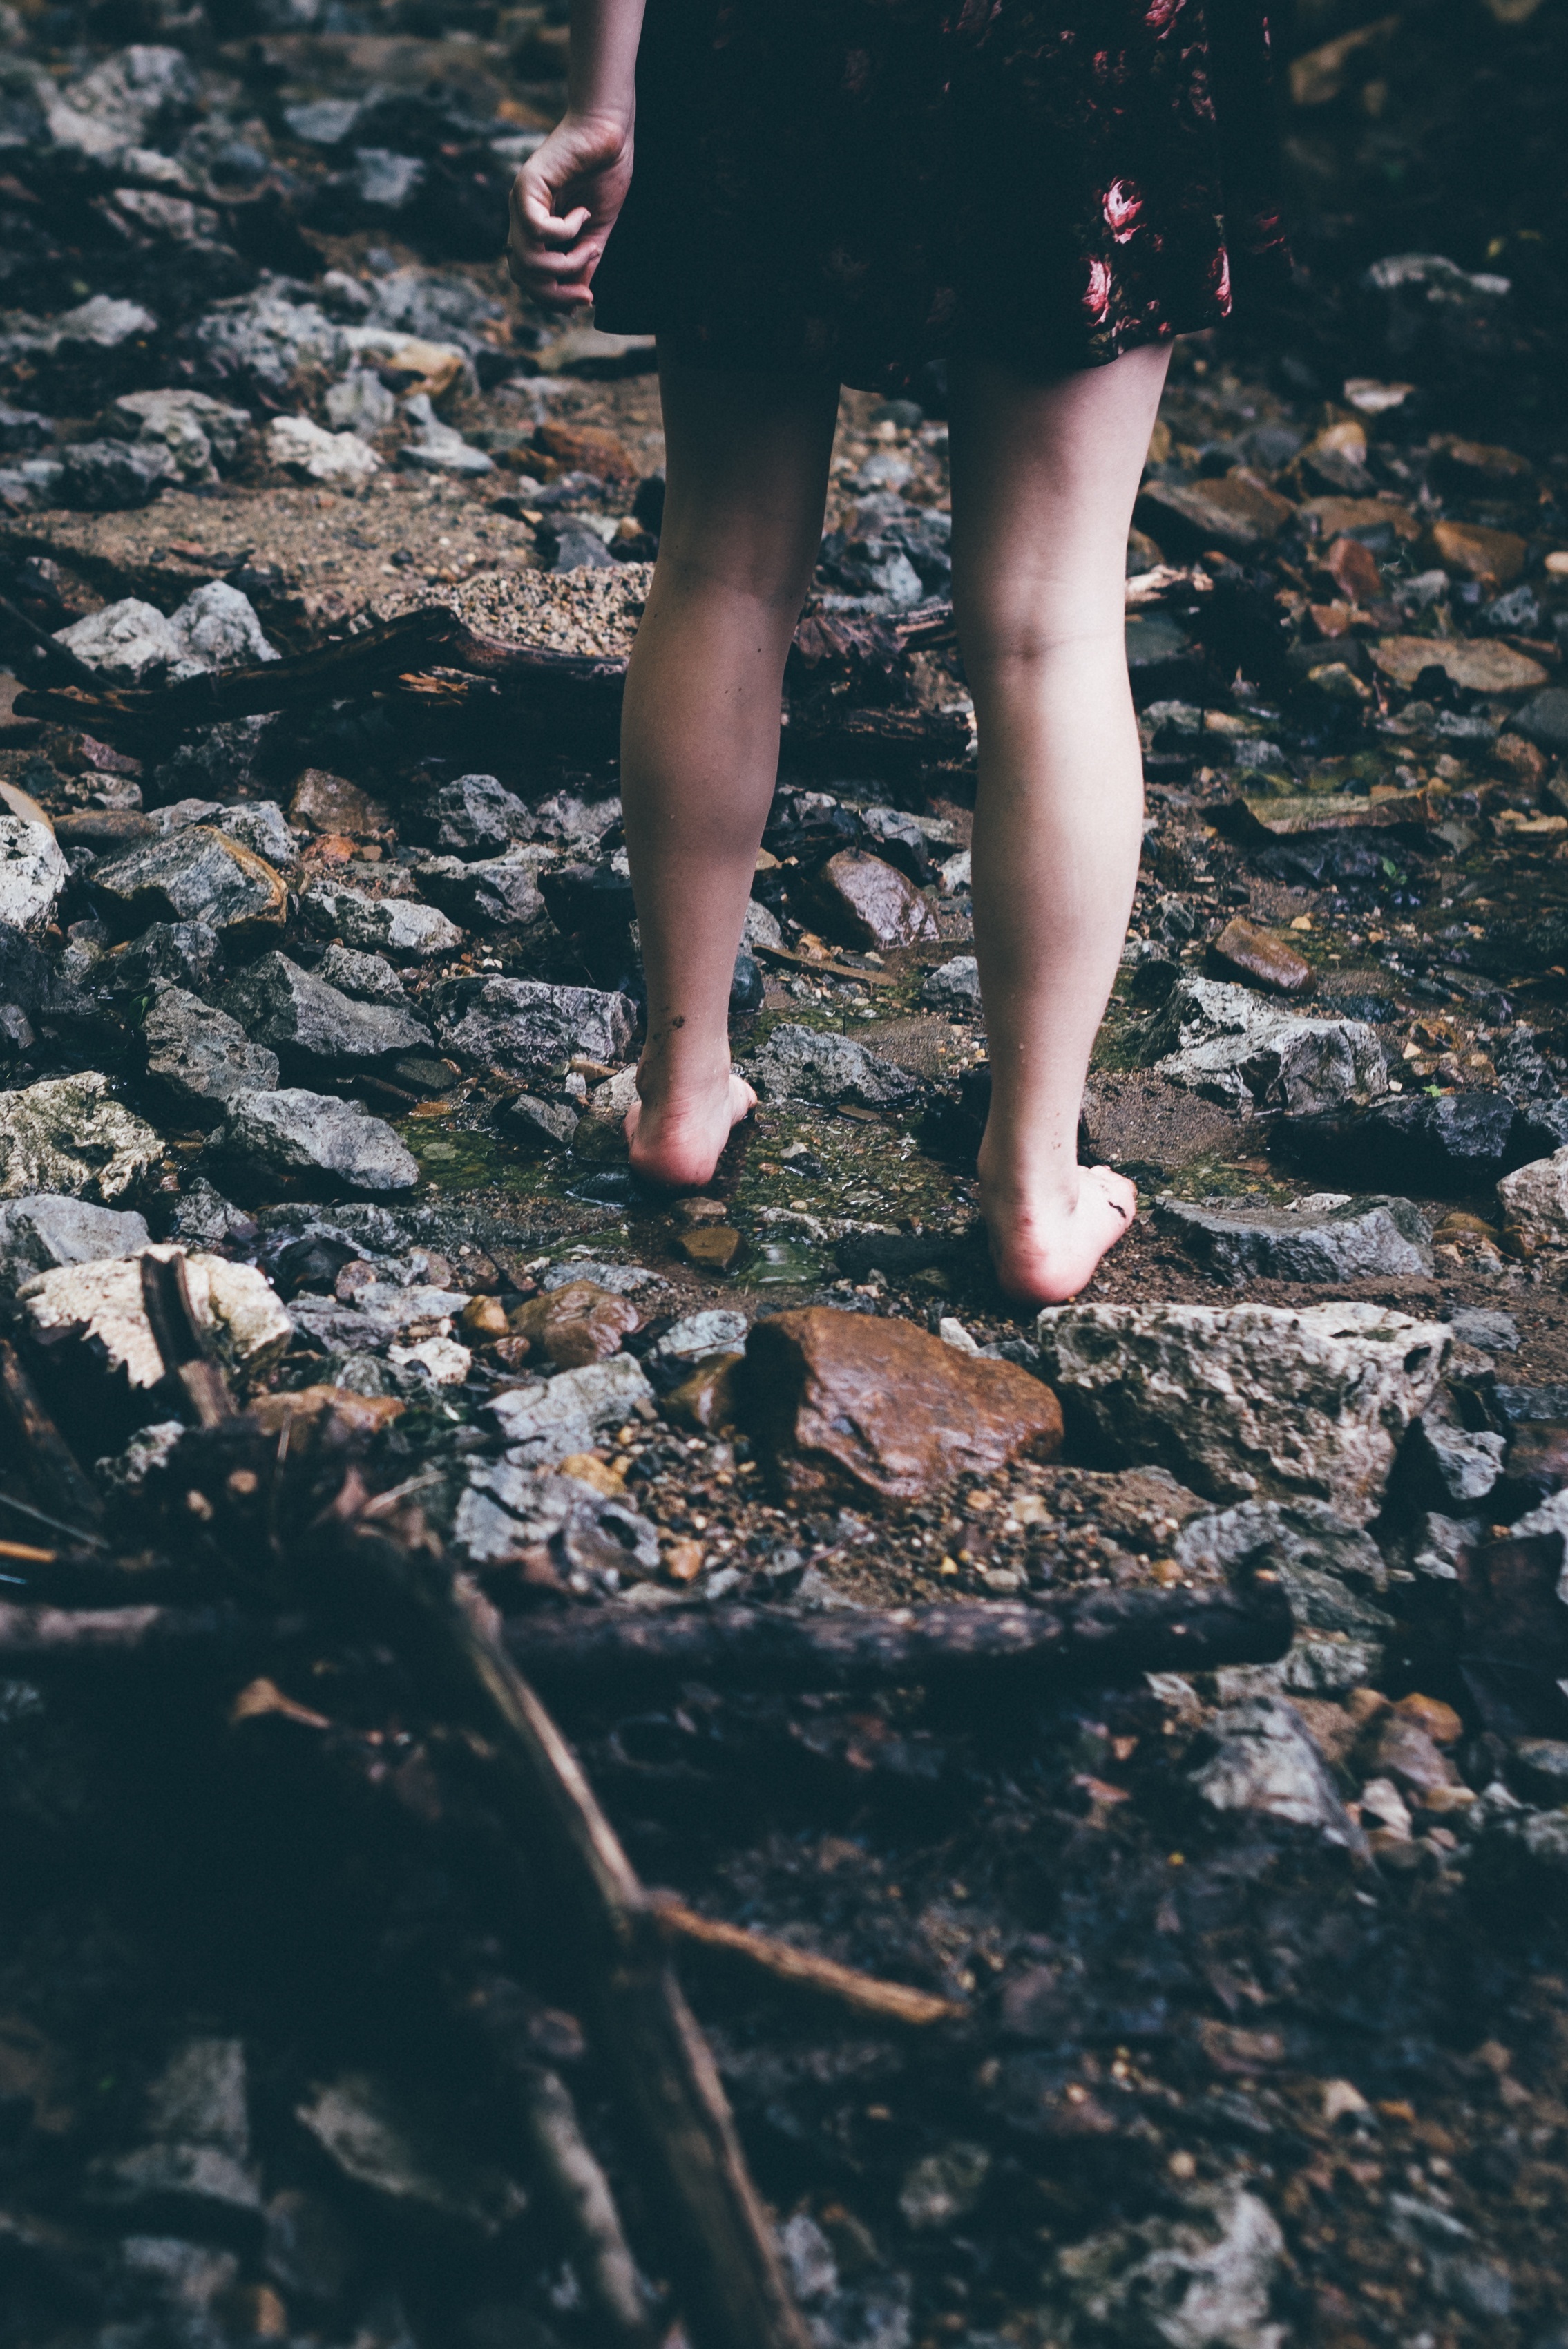
ocean, winter, girl, photography, shore, summer, vacation, recreation, female, leg, model, spring, foot, fashion, blue, black, season, barefoot, rocks, dress, legs, footwear, photograph, beauty, image, photo shoot, bare feet, woman legs